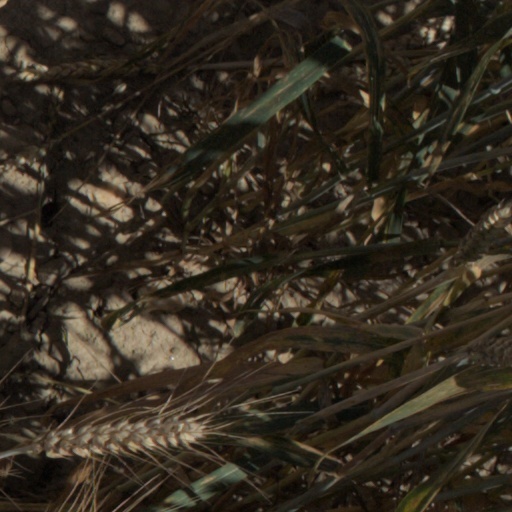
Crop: wheat